Pietro Scoppetta

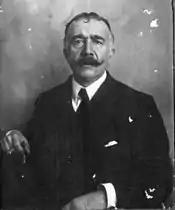
Pietro Scoppetta

Pietro Scoppetta or Scappetta (Amalfi, Province of Salerno, 1863 – Naples, 1920) was an Italian painter, painting in an Impressionist style using both oil and pastels.